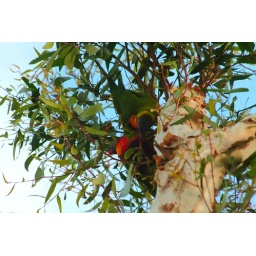
Rainbow Lorikeet, Trichoglossus haematodus. Found in paper bark tree in my back yard